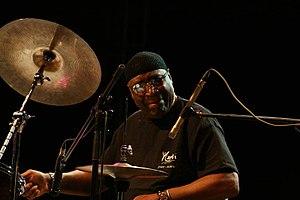
Rashied Ali, né Robert Patterson le 1ᵉʳ juillet 1935 à Philadelphie et mort le 12 août 2009 à New York, est un batteur américain de jazz qui a principalement œuvré dans le domaine du free jazz.